Pop rock

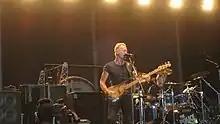
The Police vocalist Sting

A related genre to pop rock, dubbed arena rock, also began gaining prominence. Three of the major artists of the genre, Styx, Foreigner, and Boston had large success with their albums "The Grand Illusion", "Foreigner", and "Boston" respectively, all of which sold very well.